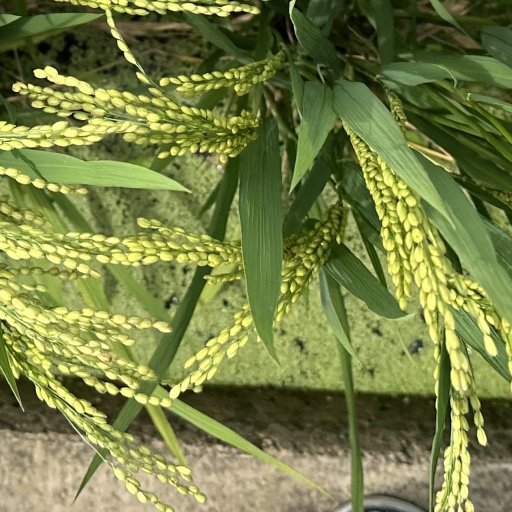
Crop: rice